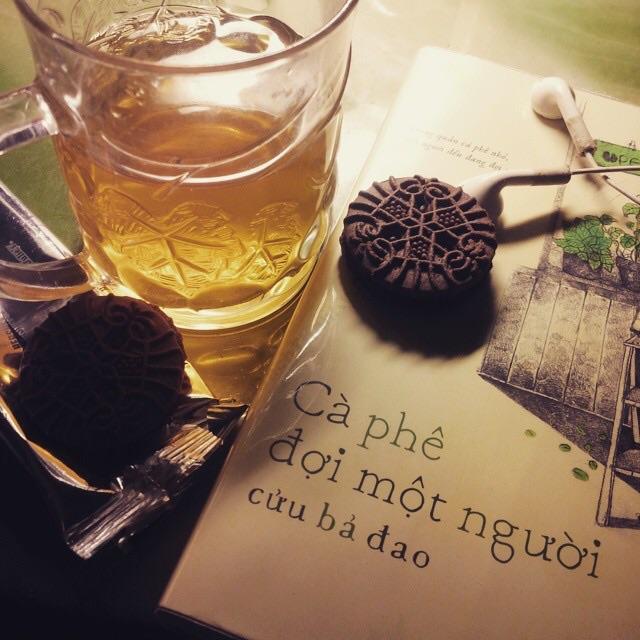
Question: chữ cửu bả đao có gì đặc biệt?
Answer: cửu bả đao là tên tác giả nhưng không viết hoa kí tự đầu dòng nào, chữ có màu đen